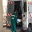
Label: ambulance